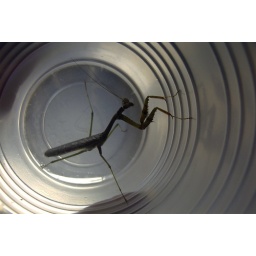
Praying Mantis in a plastic cup